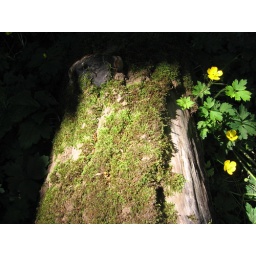
Wood, moss and flowers in the forest